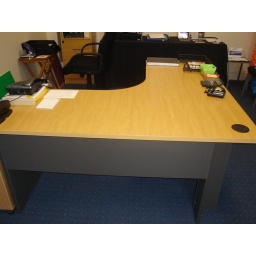
Juan's desk at our office for Semantics Coaching Institution in Hamilton city, NZ